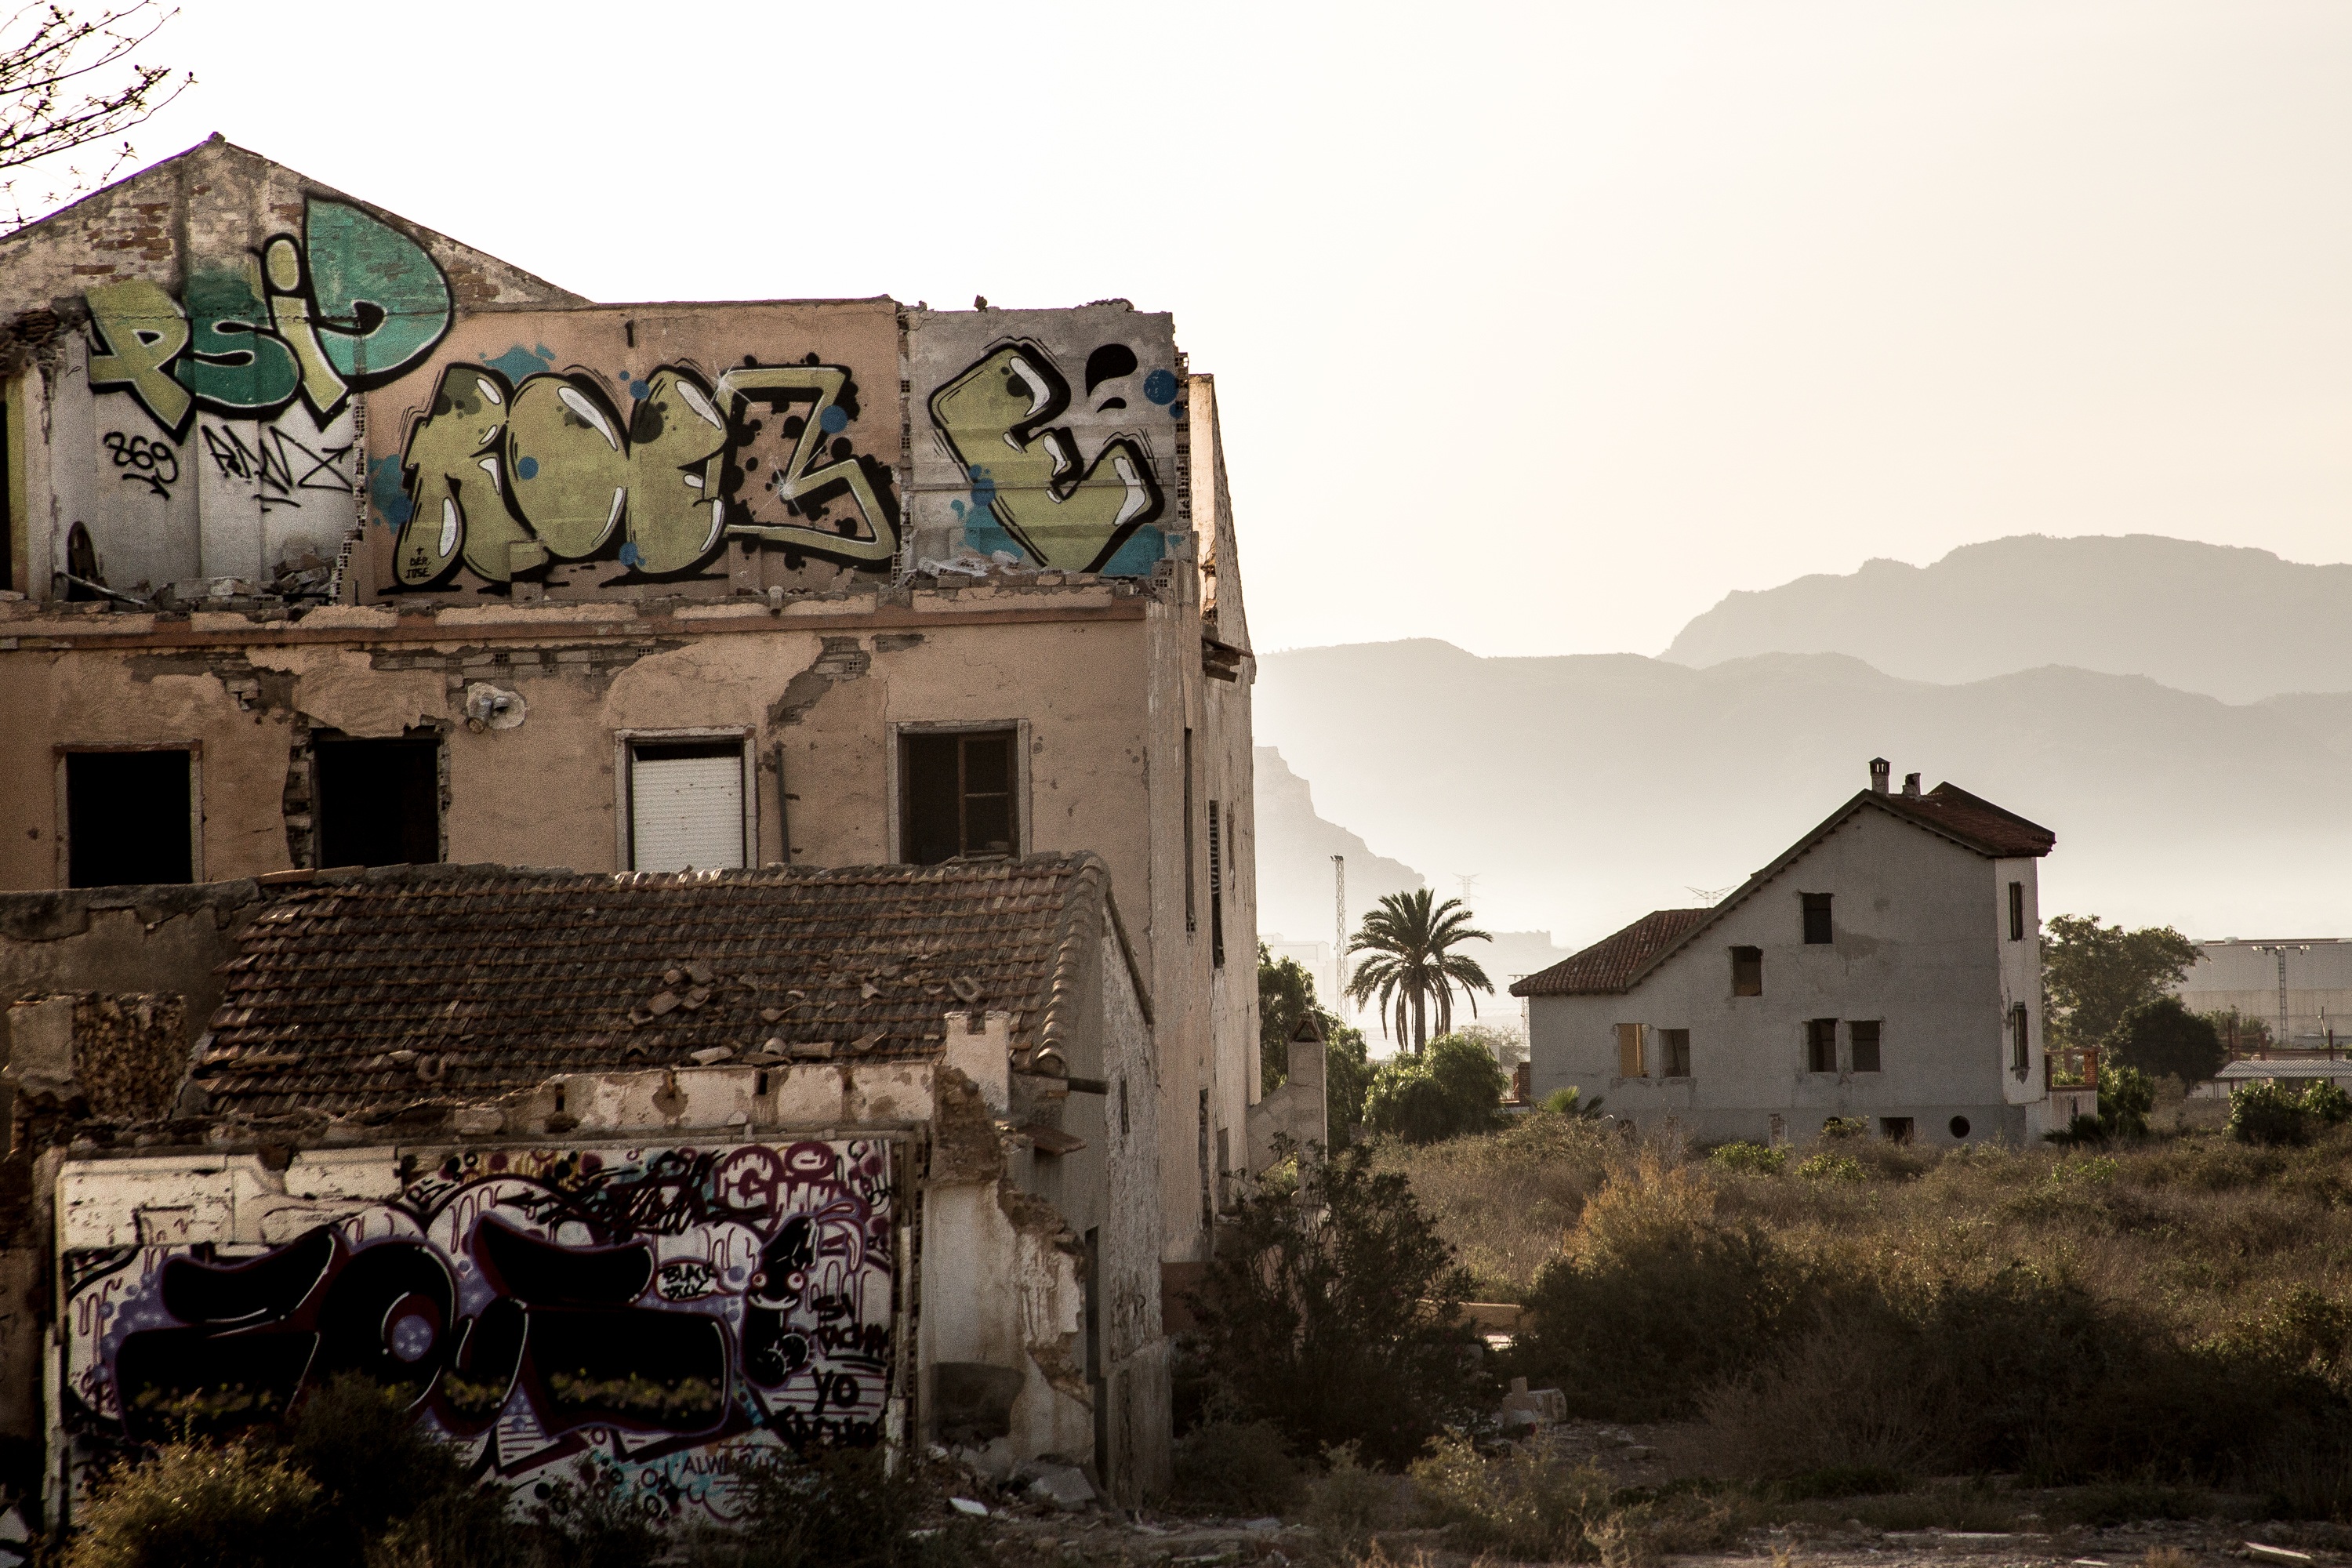
house, town, wall, village, broken, ruins, leave, wall painting, ancient history, human settlement